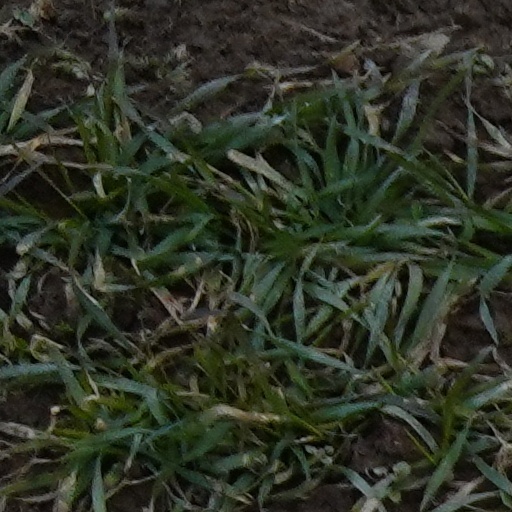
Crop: wheat